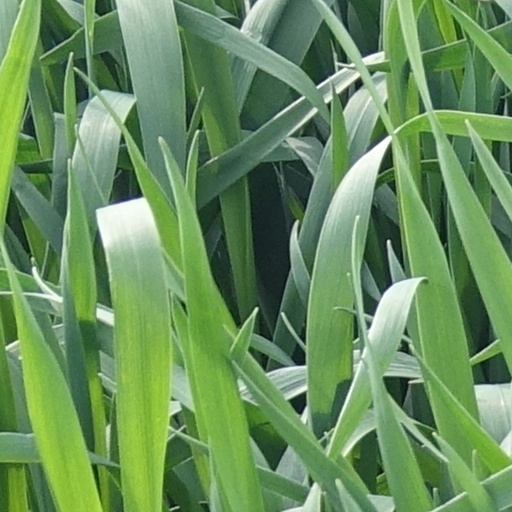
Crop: wheat